Taunton railway station

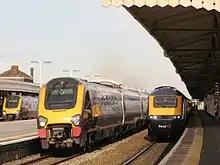
CrossCountry and First Great Western trains to

Great Western Railway operates services through Taunton between London Paddington and destinations such as , , and including an overnight "Night Riviera" sleeper service. Some of these services run non-stop between Taunton and . The same operator provides an hourly service from and via , some of which continue to Exeter St Davids, Plymouth or Penzance.